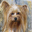
Label: dog